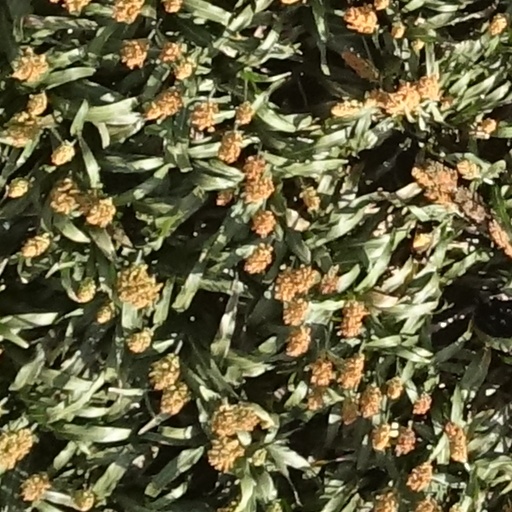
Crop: sorghum